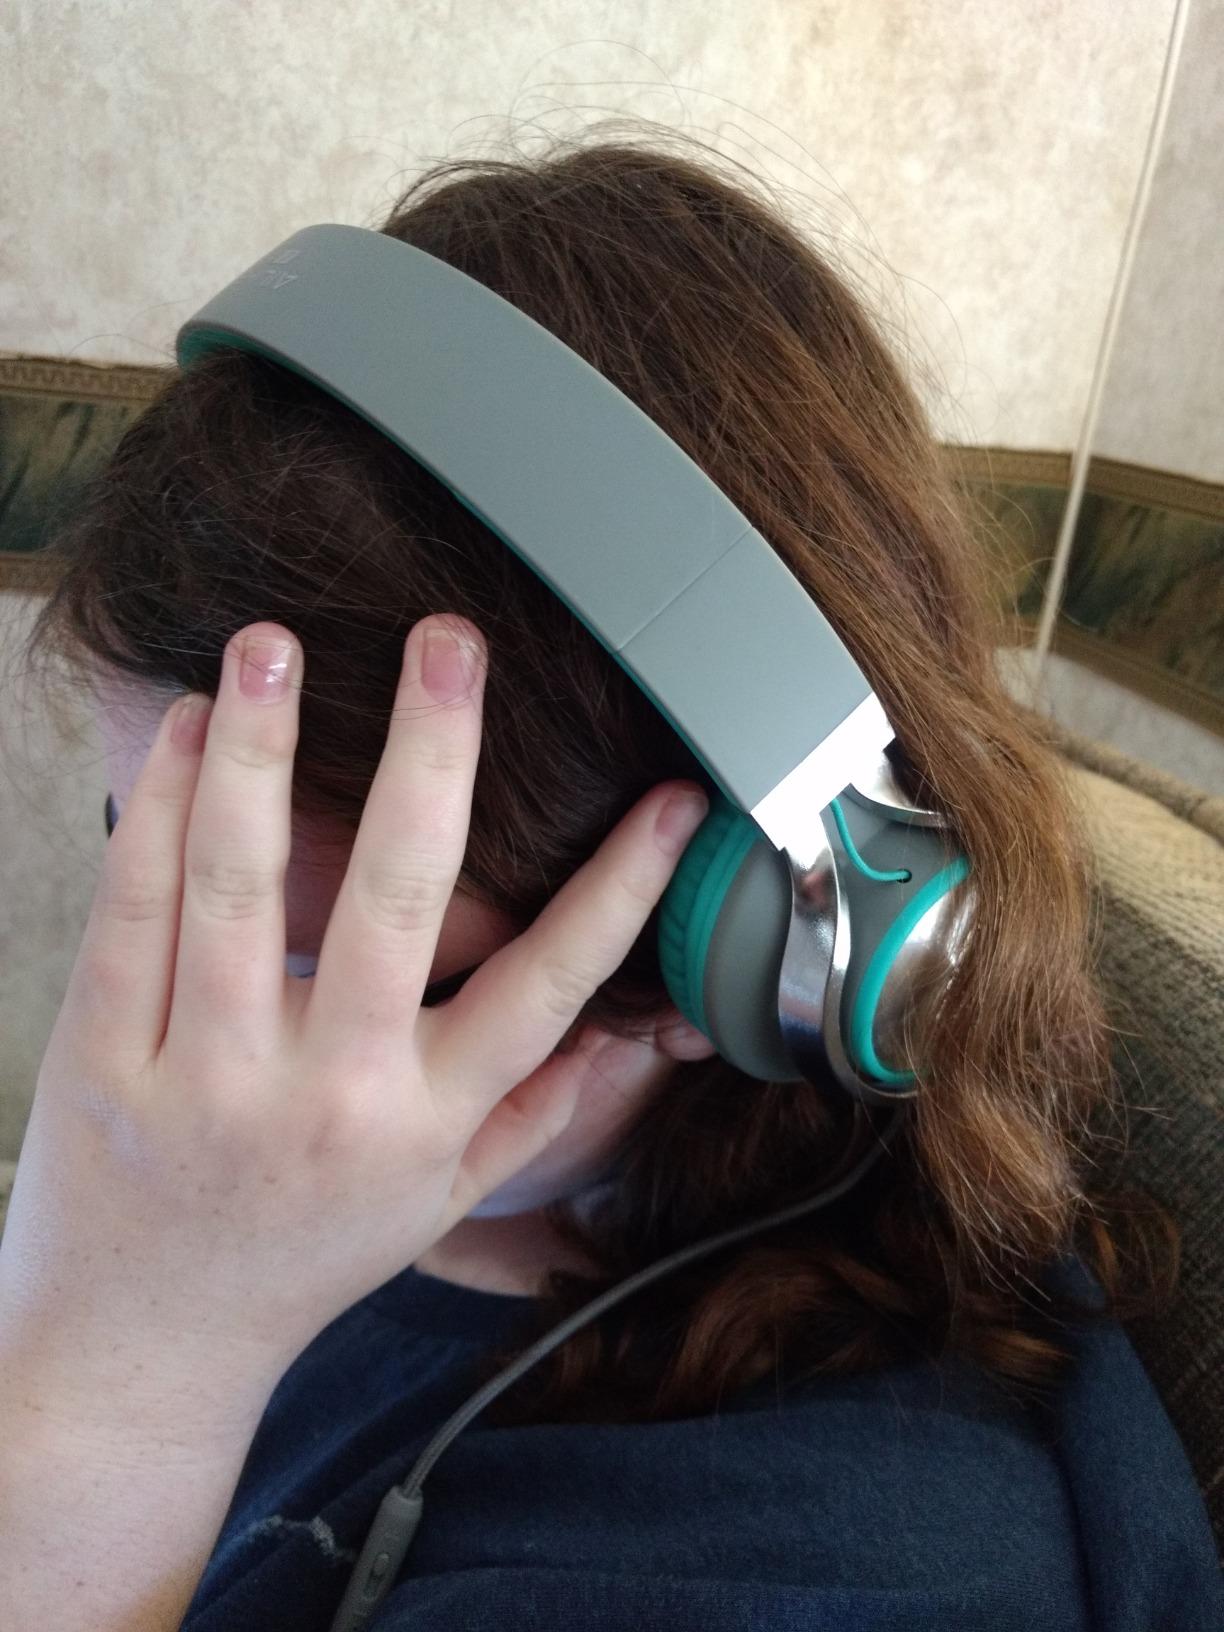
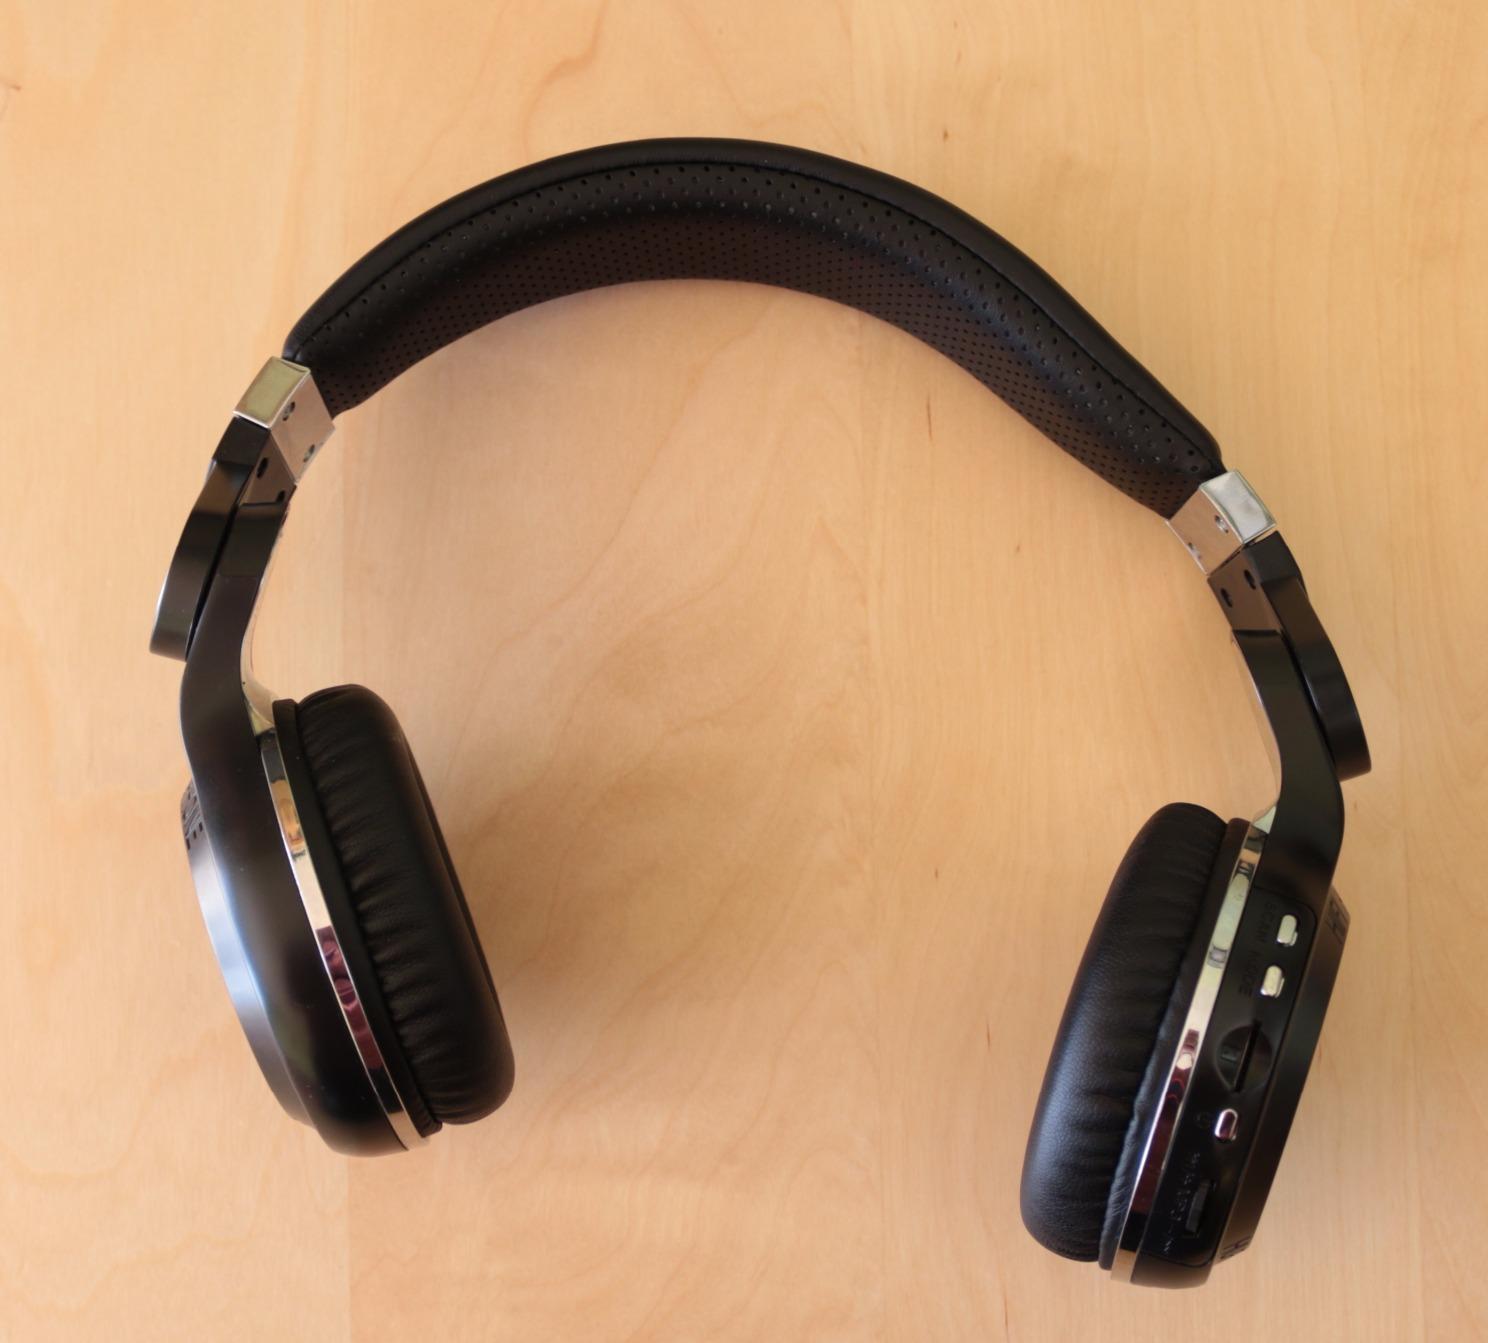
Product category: headphones
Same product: no